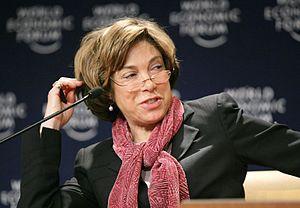
Laura d'Andrea Tyson, née le 28 juin 1947, est une économiste américaine et ancienne cheffe du président du Conseil des conseillers économiques américain au cours de la présidence de Bill Clinton. Elle a servie en tant que directrice du Conseil économique national, et est actuellement professeure à la Haas School of Business de l'Université de Californie à Berkeley.